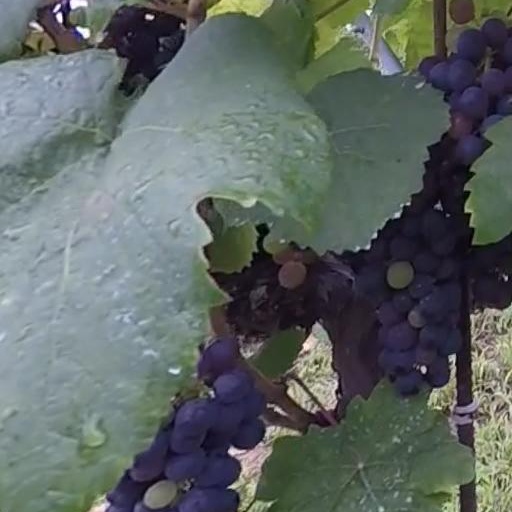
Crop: grape